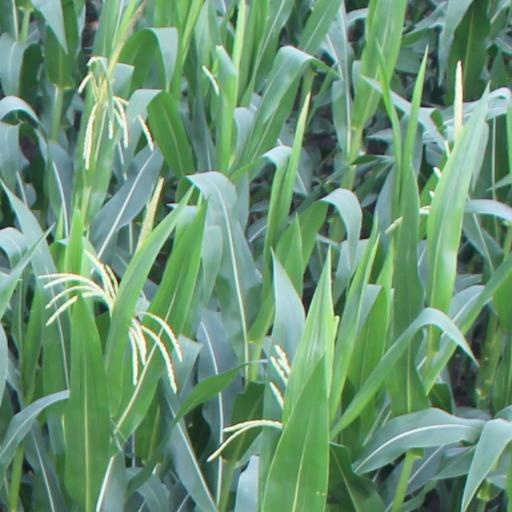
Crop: maize; corn